Nature-based solutions

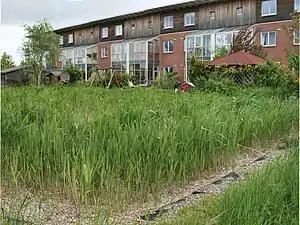
Example of a Type 3 nature-based solution: Constructed wetland for wastewater treatment at an ecological housing estate in Flintenbreite, Germany

Since around 2017, many studies have proposed ways of planning and implementing nature-based solutions in urban areas.